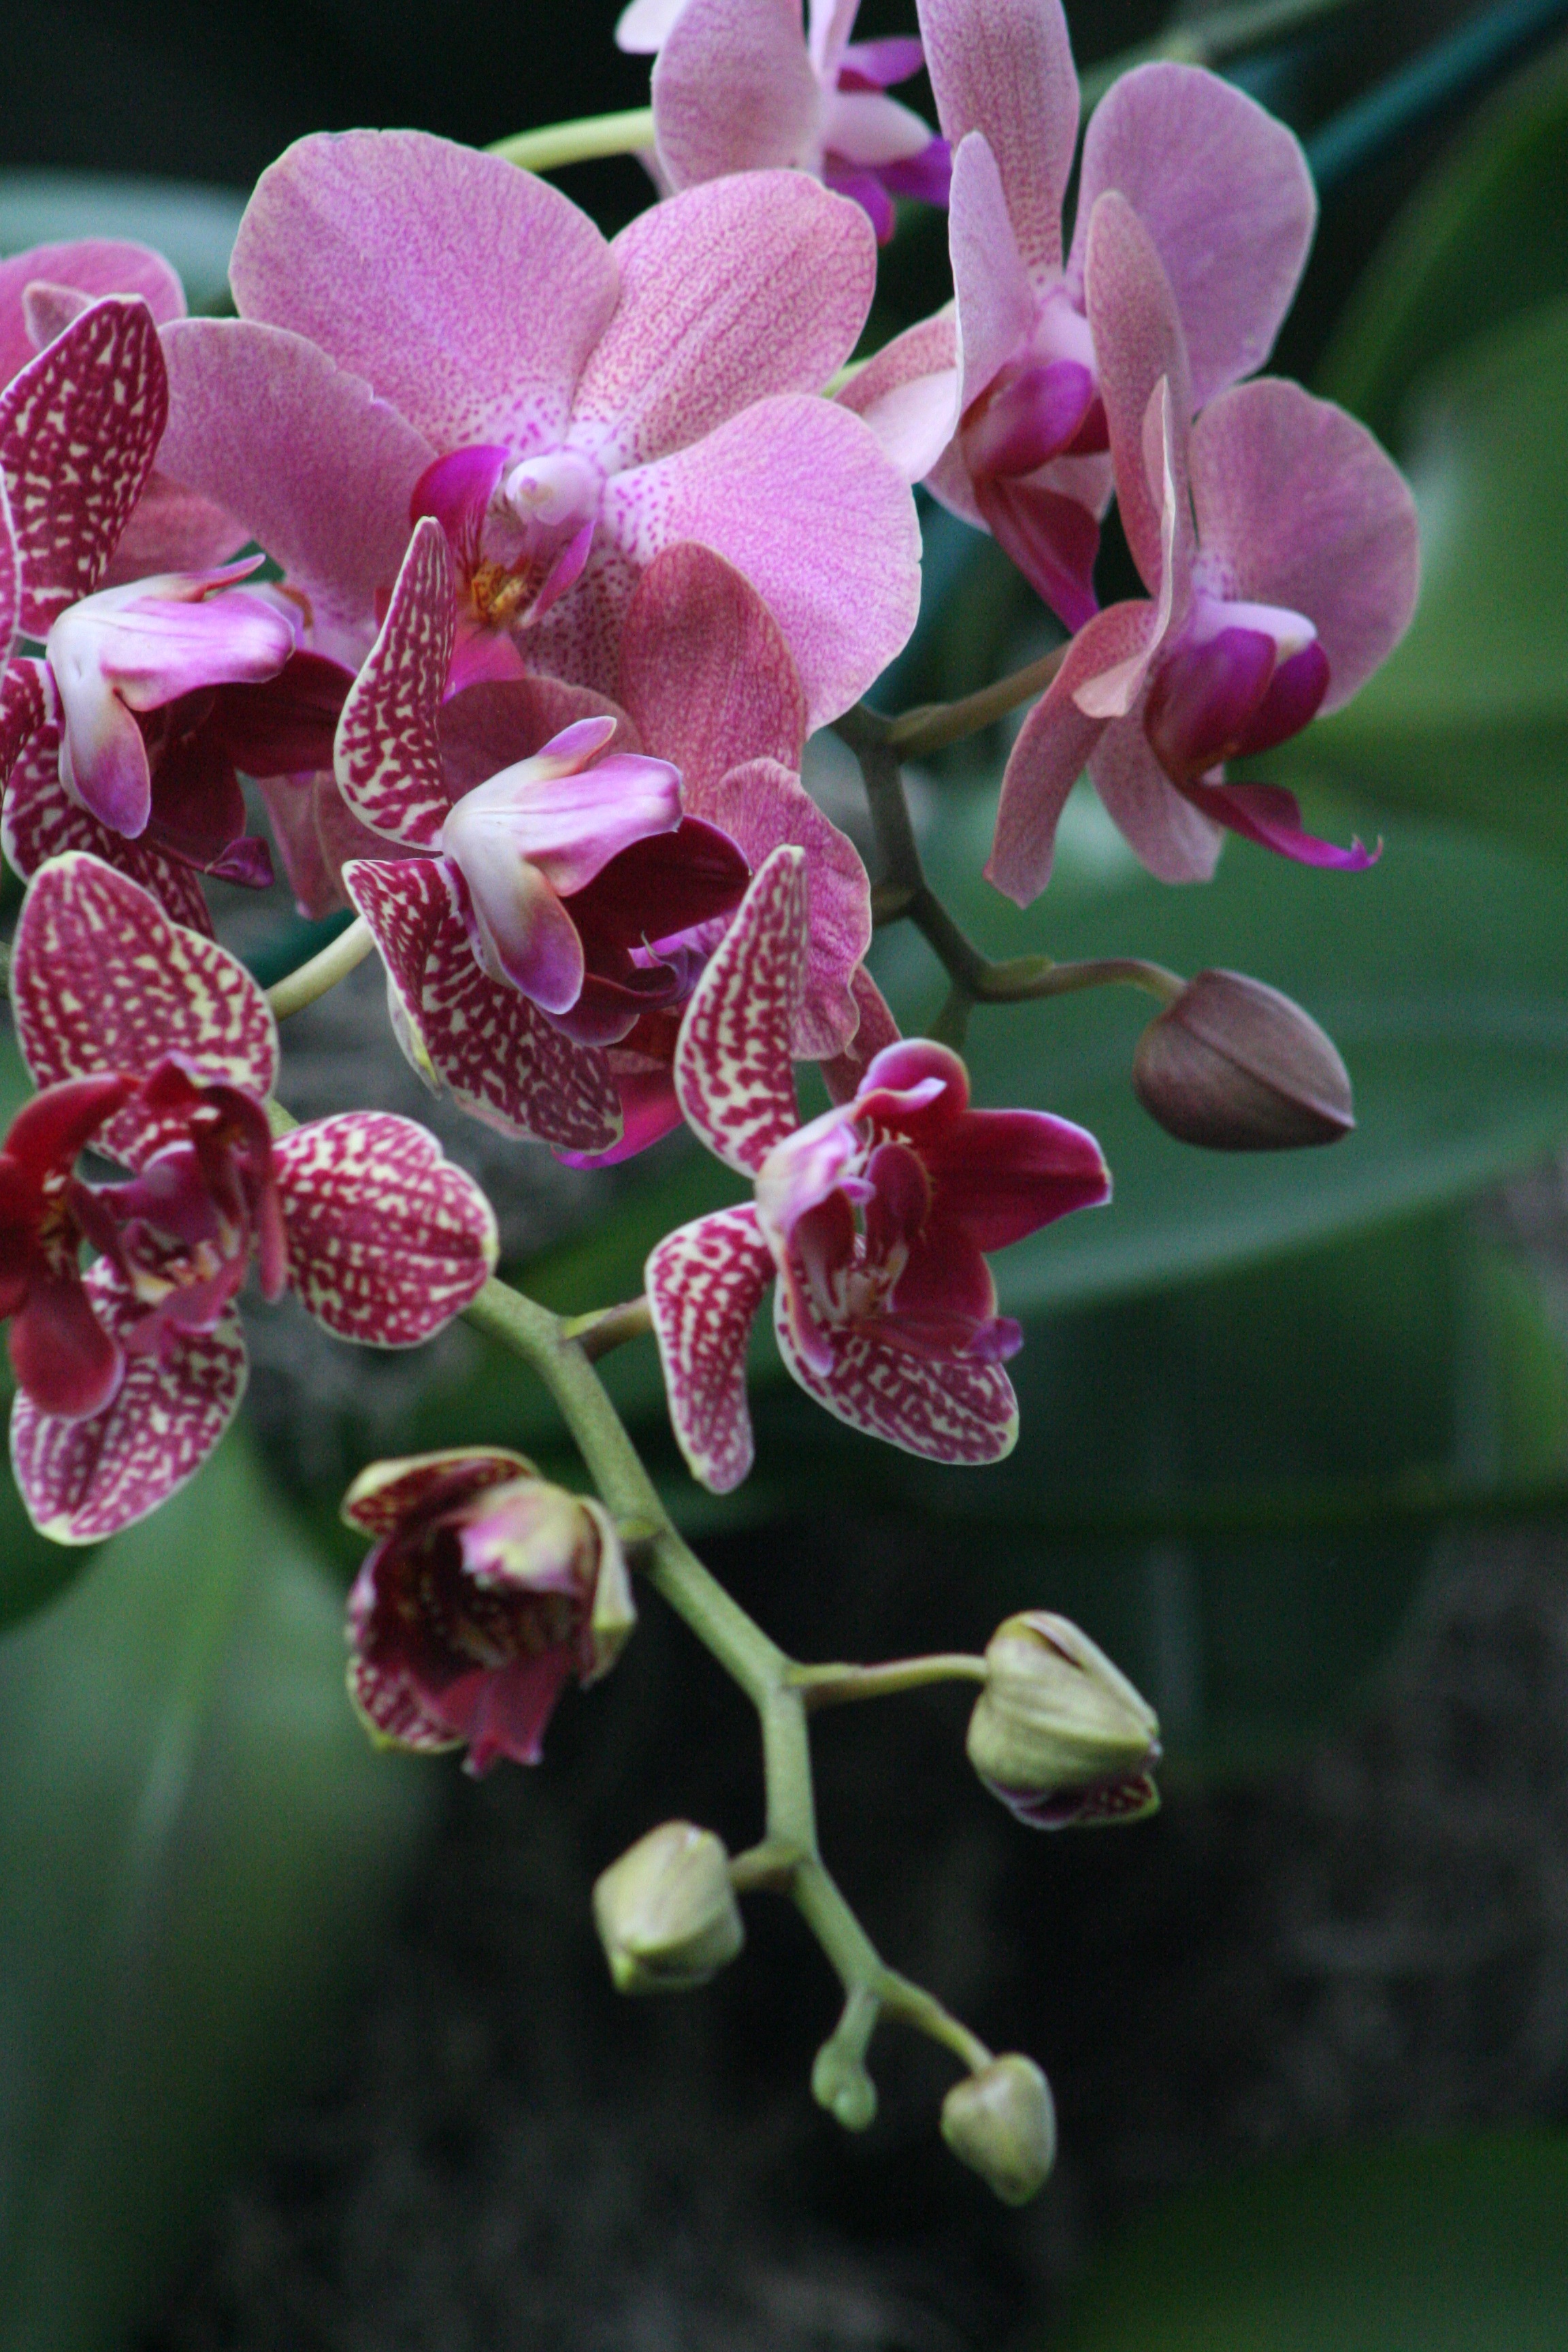
nature, blossom, plant, flower, purple, petal, bloom, floral, spring, natural, botany, blooming, colorful, garden, flora, season, orchid, april, springtime, macro photography, flowering plant, dendrobium, land plant, moth orchid